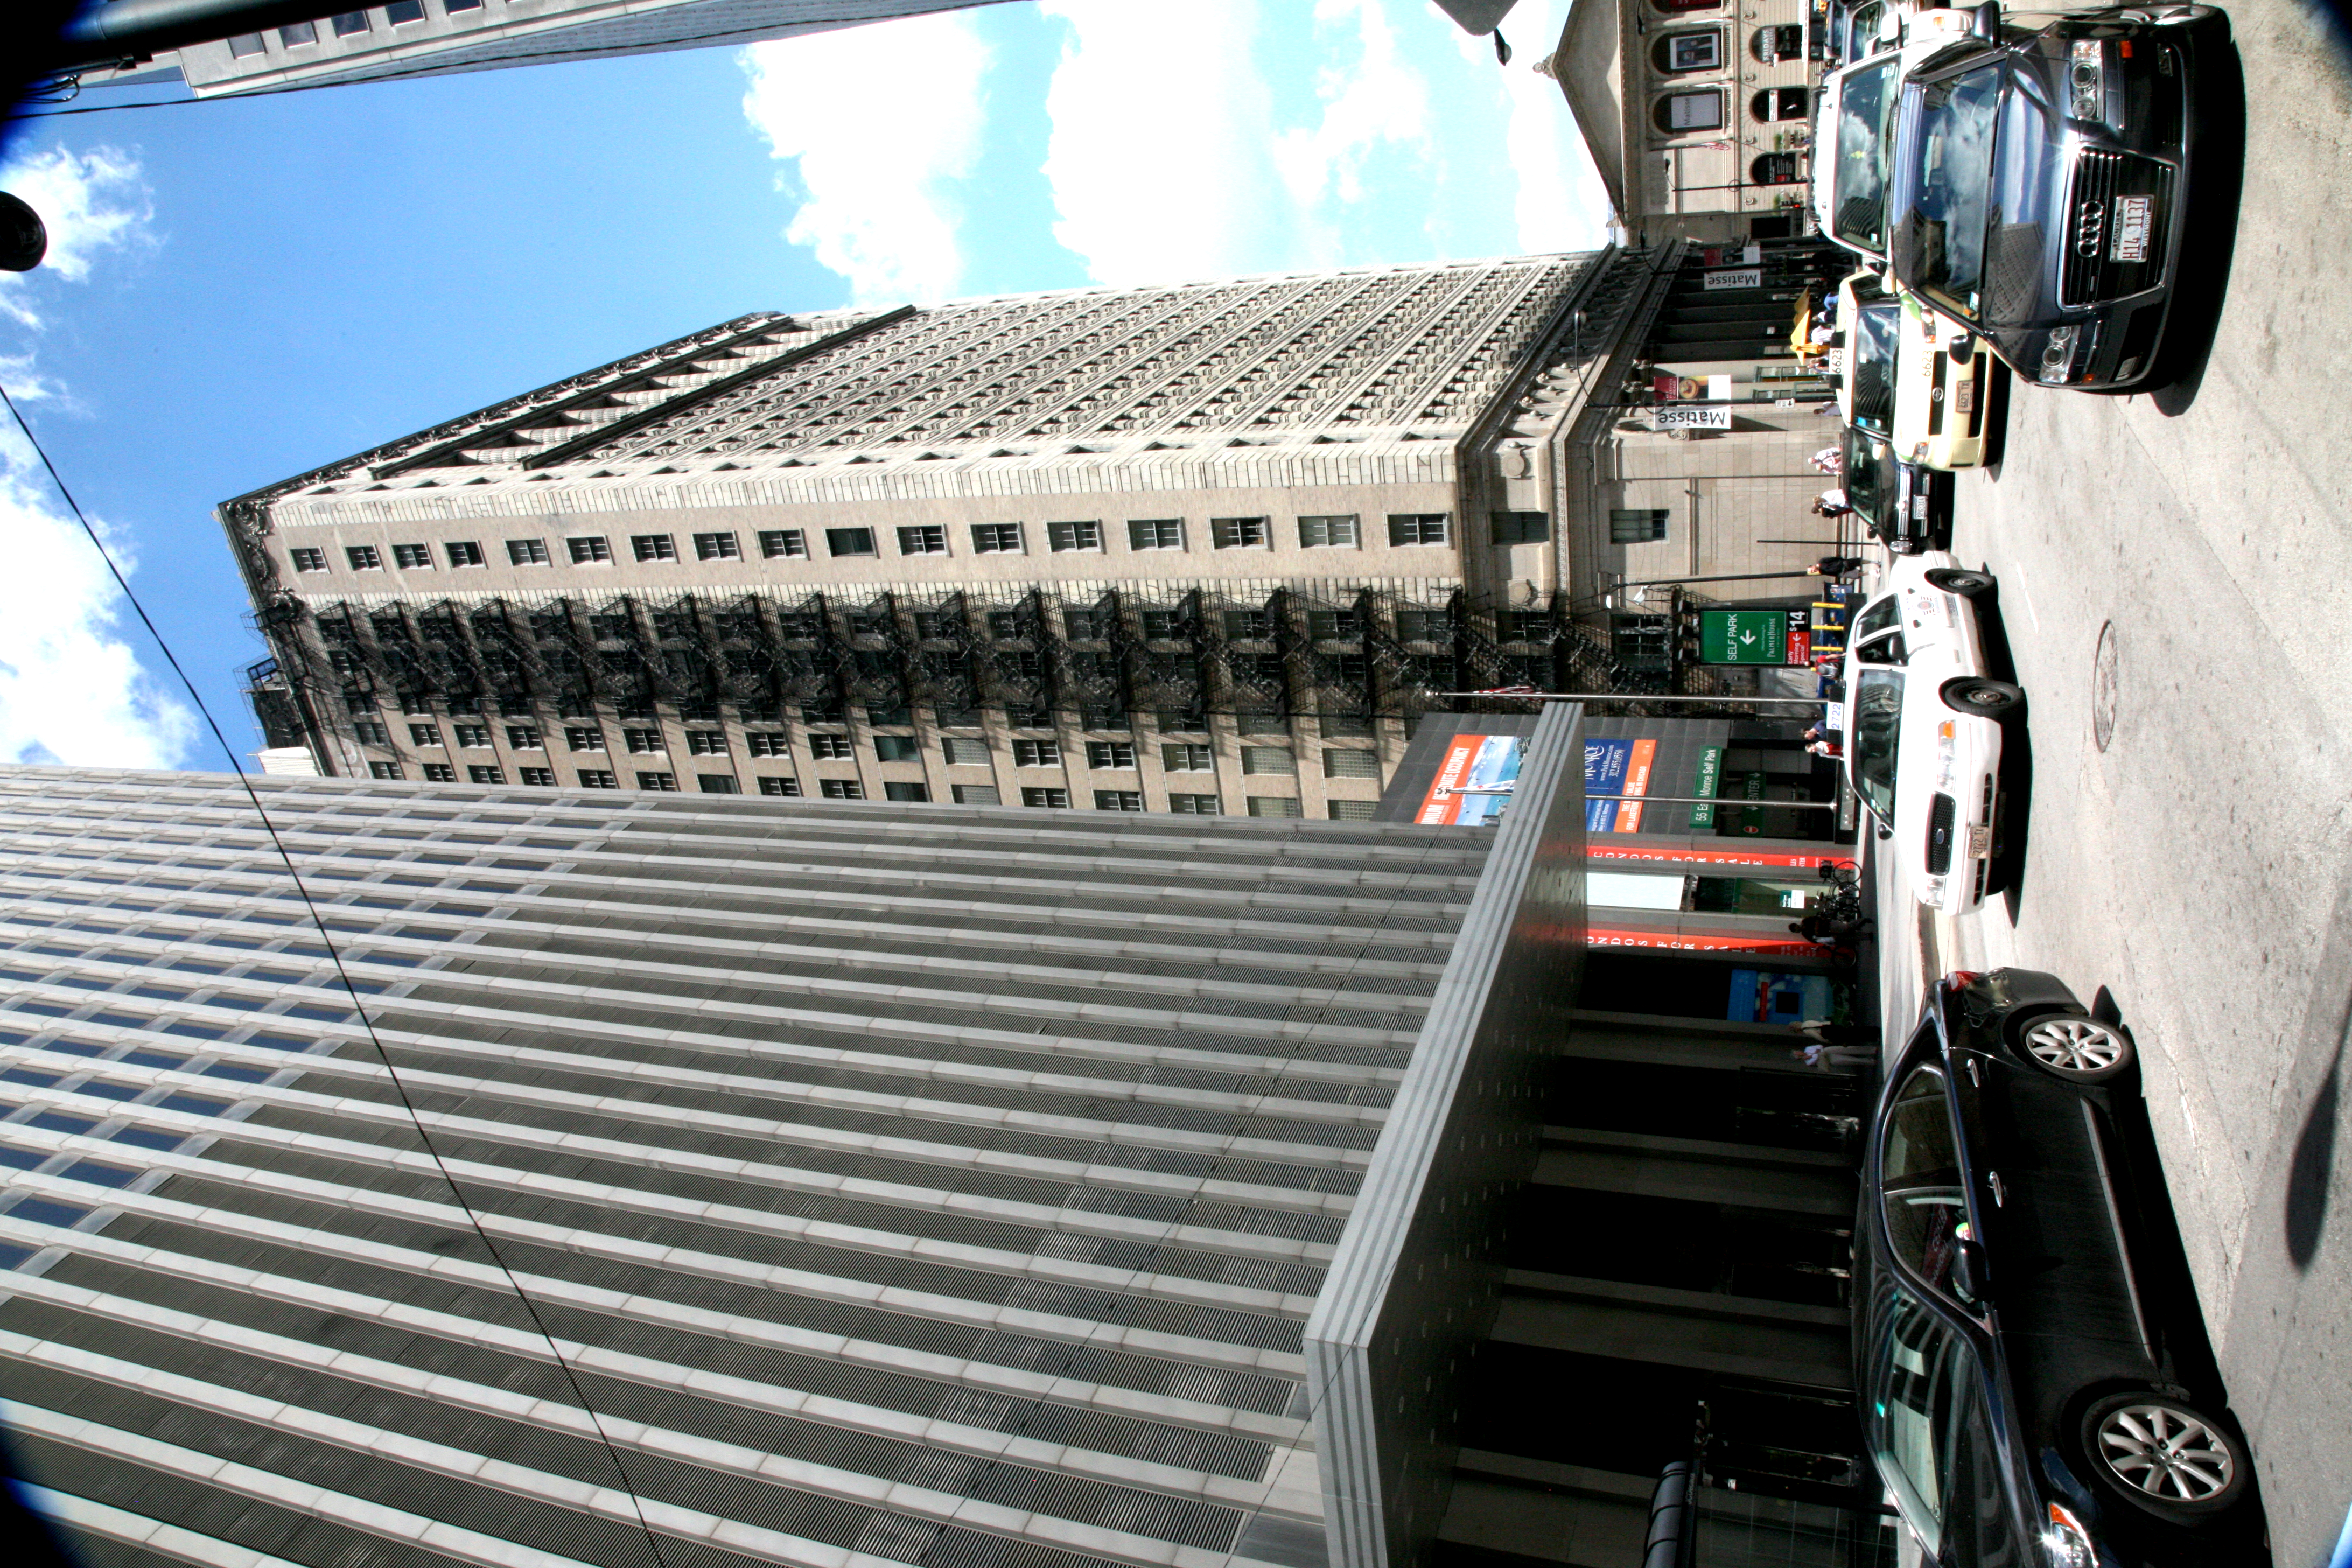
architecture, street, building, city, skyscraper, cityscape, downtown, cab, landmark, chicago, facade, tower block, 5d, audi, loop, metropolis, condominium, neighbourhood, saic, urban area, residential area, human settlement, metropolitan area